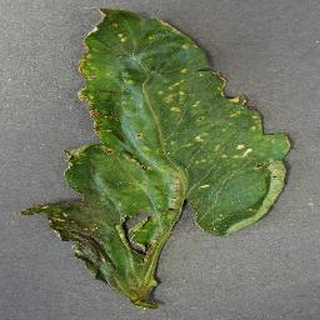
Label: tomato_bacterial_spot